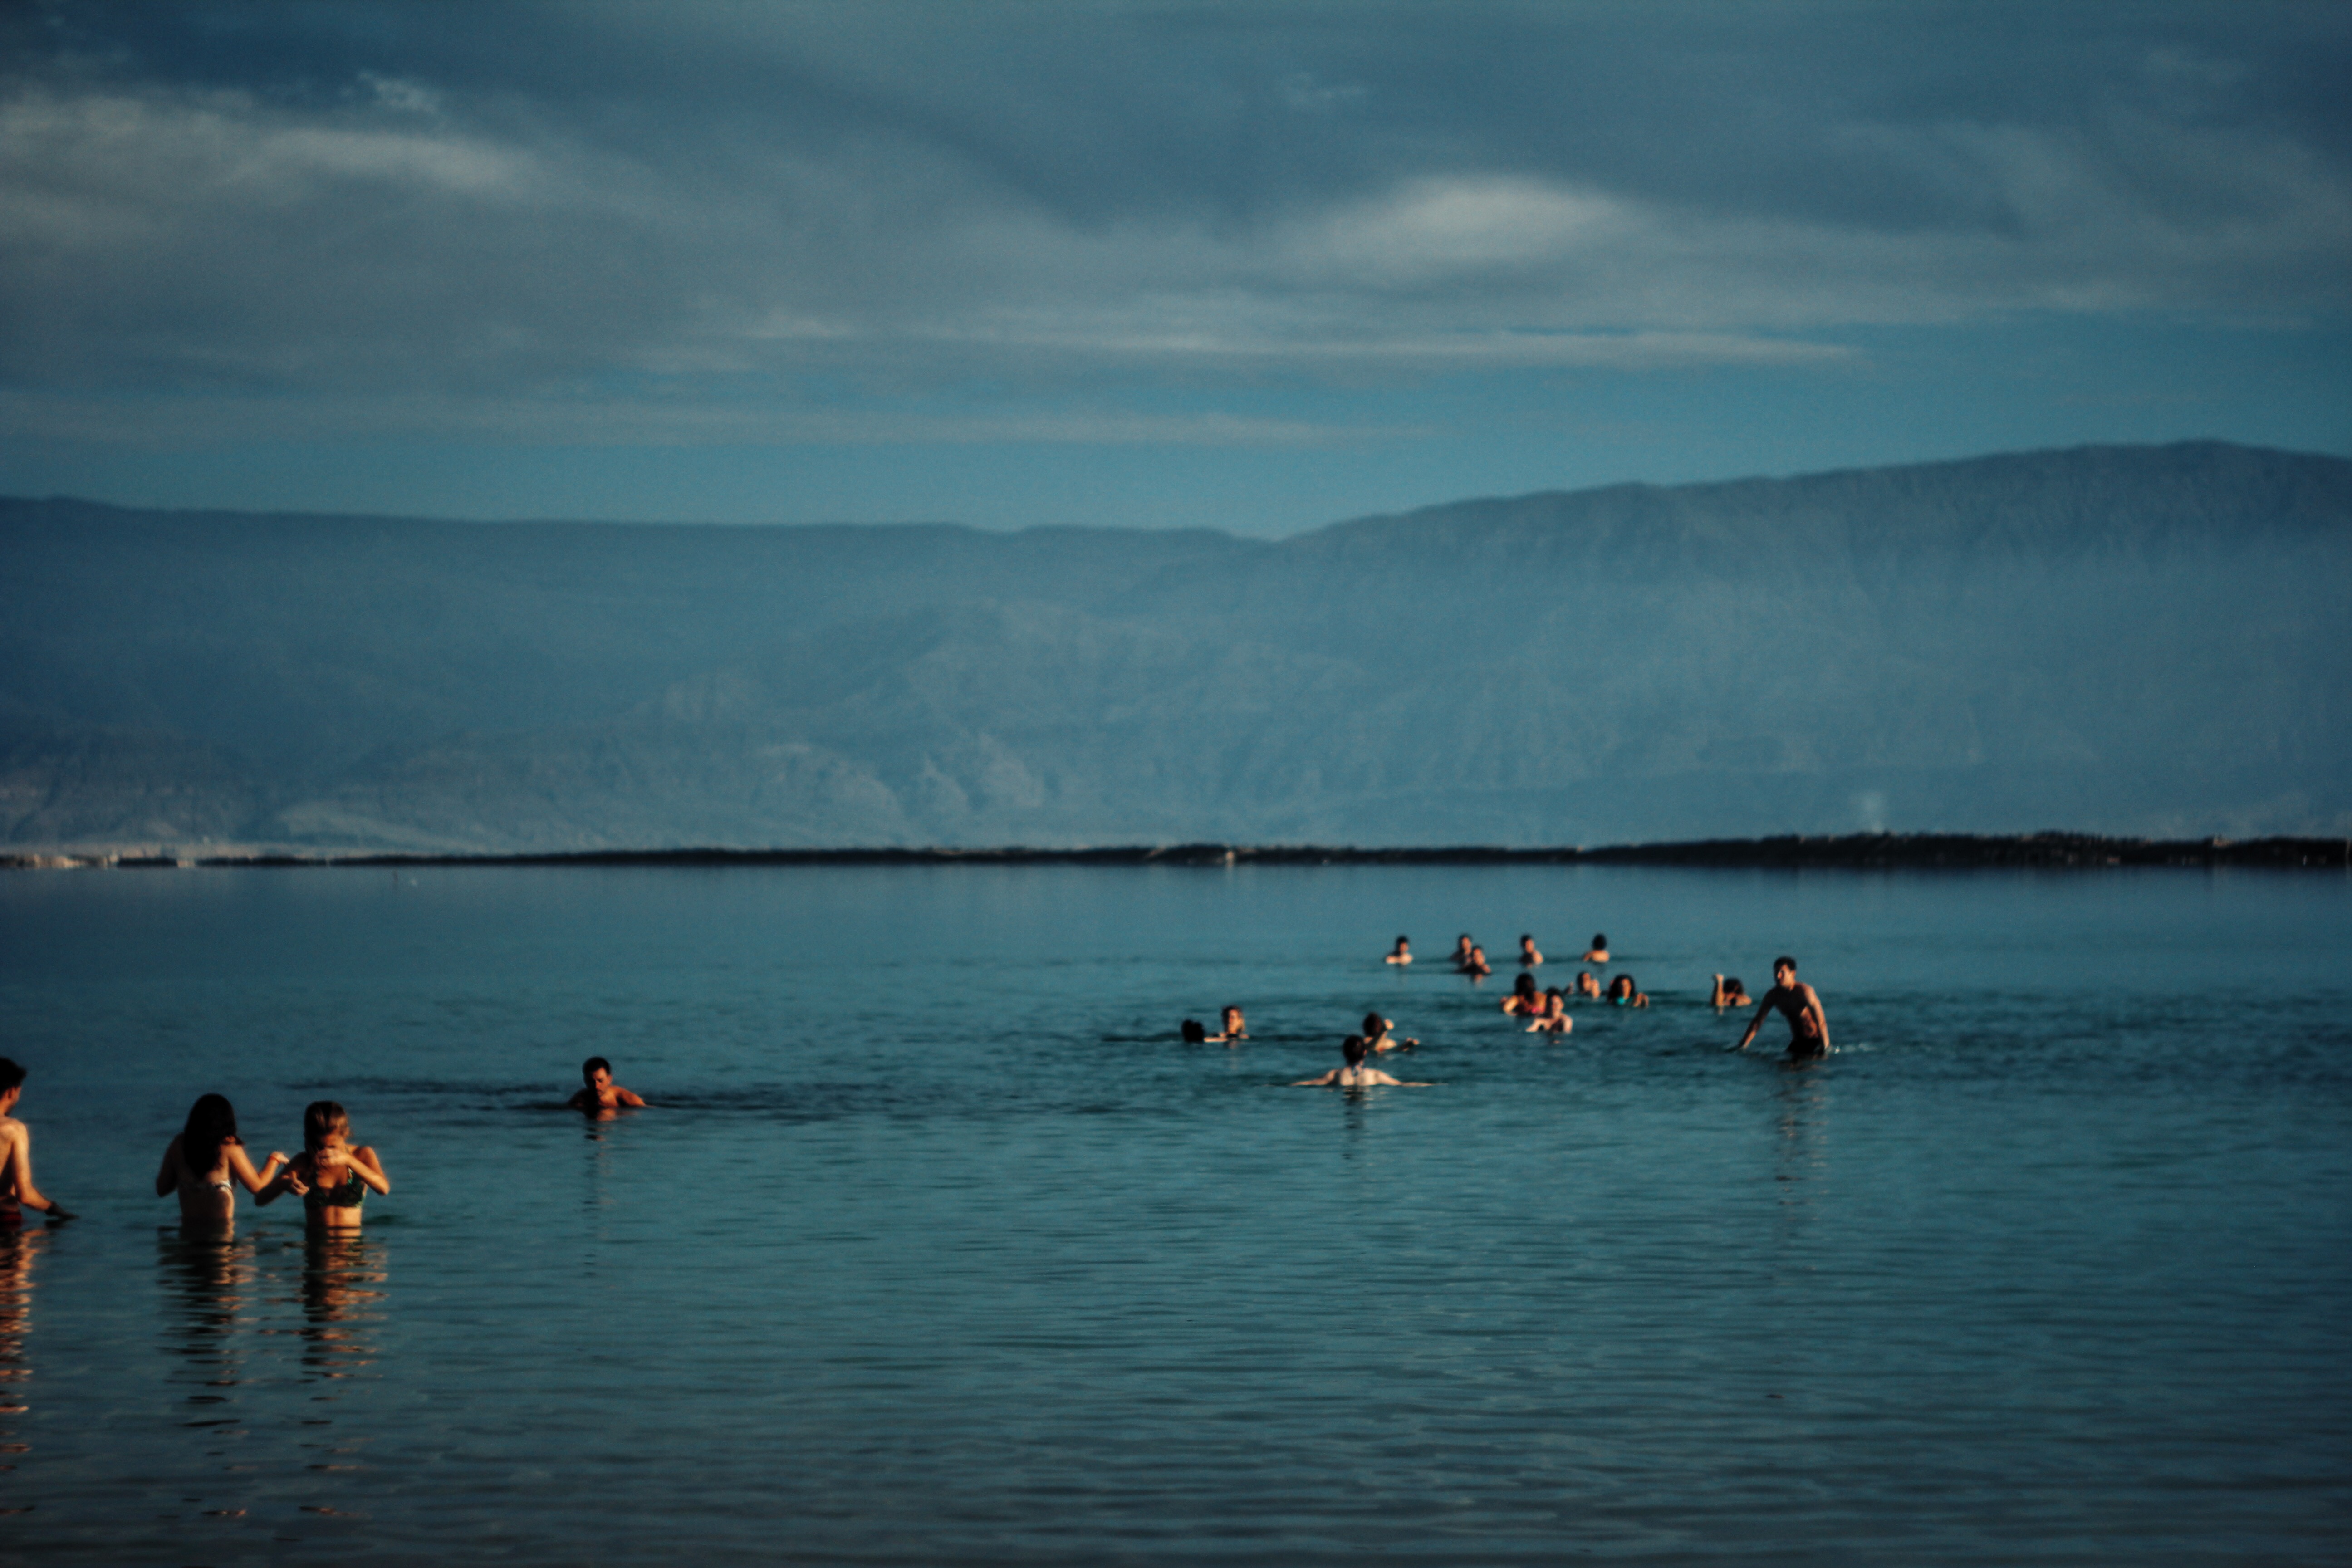
beach, sea, water, ocean, horizon, cloud, people, sky, boat, morning, wave, lake, mountain range, recreation, dusk, evening, paddle, vehicle, seascape, bay, leisure, swimming, outdoors, boating, mountains